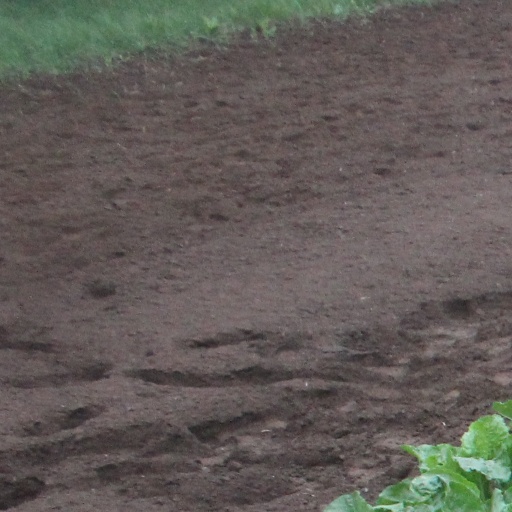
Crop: sugar beet